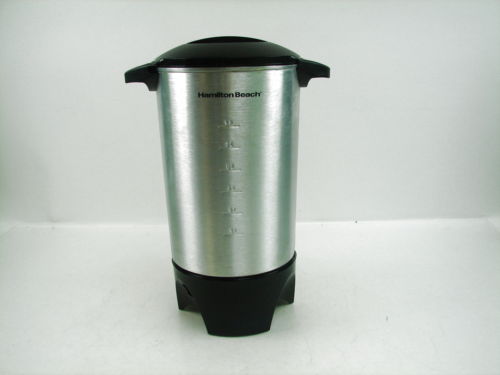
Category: coffee maker